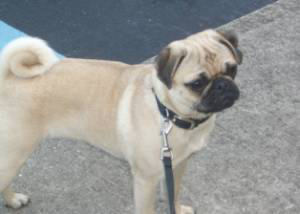
Animal: dog
Breed: pug